Blandford-Blenheim

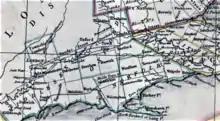
circa 1800 map of townships following creation of Oxford County

Gov. Simcoe with several other government officers, guided by a party of Six Nations warriors, conducted a wilderness tour on foot down and back up the length of the Thames River in February 1793 and decided to assign additional place names to mirror those they knew along the Thames River in England. Middlesex County was the name to be used for the area around a town site reserved at the "lower forks" in the river, to be called London; Dorchester was the name for a town site at the "middle forks"; and the area around the "upper forks" was to be Oxford - the same sequence of names as found along the Thames in England. Just as in Oxfordshire in England, Blandford and Blenheim were names at the northerly end of the county, around Woodstock, adjacent to the towns of Oxford and Burford. When legislation was passed in 1798 in Upper Canada to implement these new divisions by Gov. Simcoe, Norwich and Dereham were separated from Norfolk County and added to the new Oxford County, which included also Burford, Blenheim, Blandford and Oxford townships.